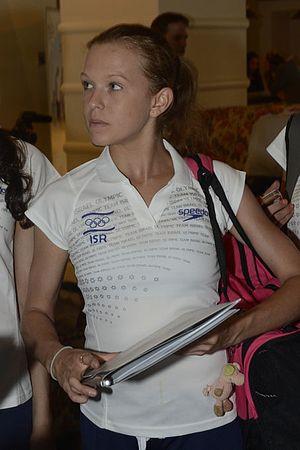
Marina Shults, née le 18 décembre 1994 à Tcheliabinsk, est une gymnaste rythmique israélienne.